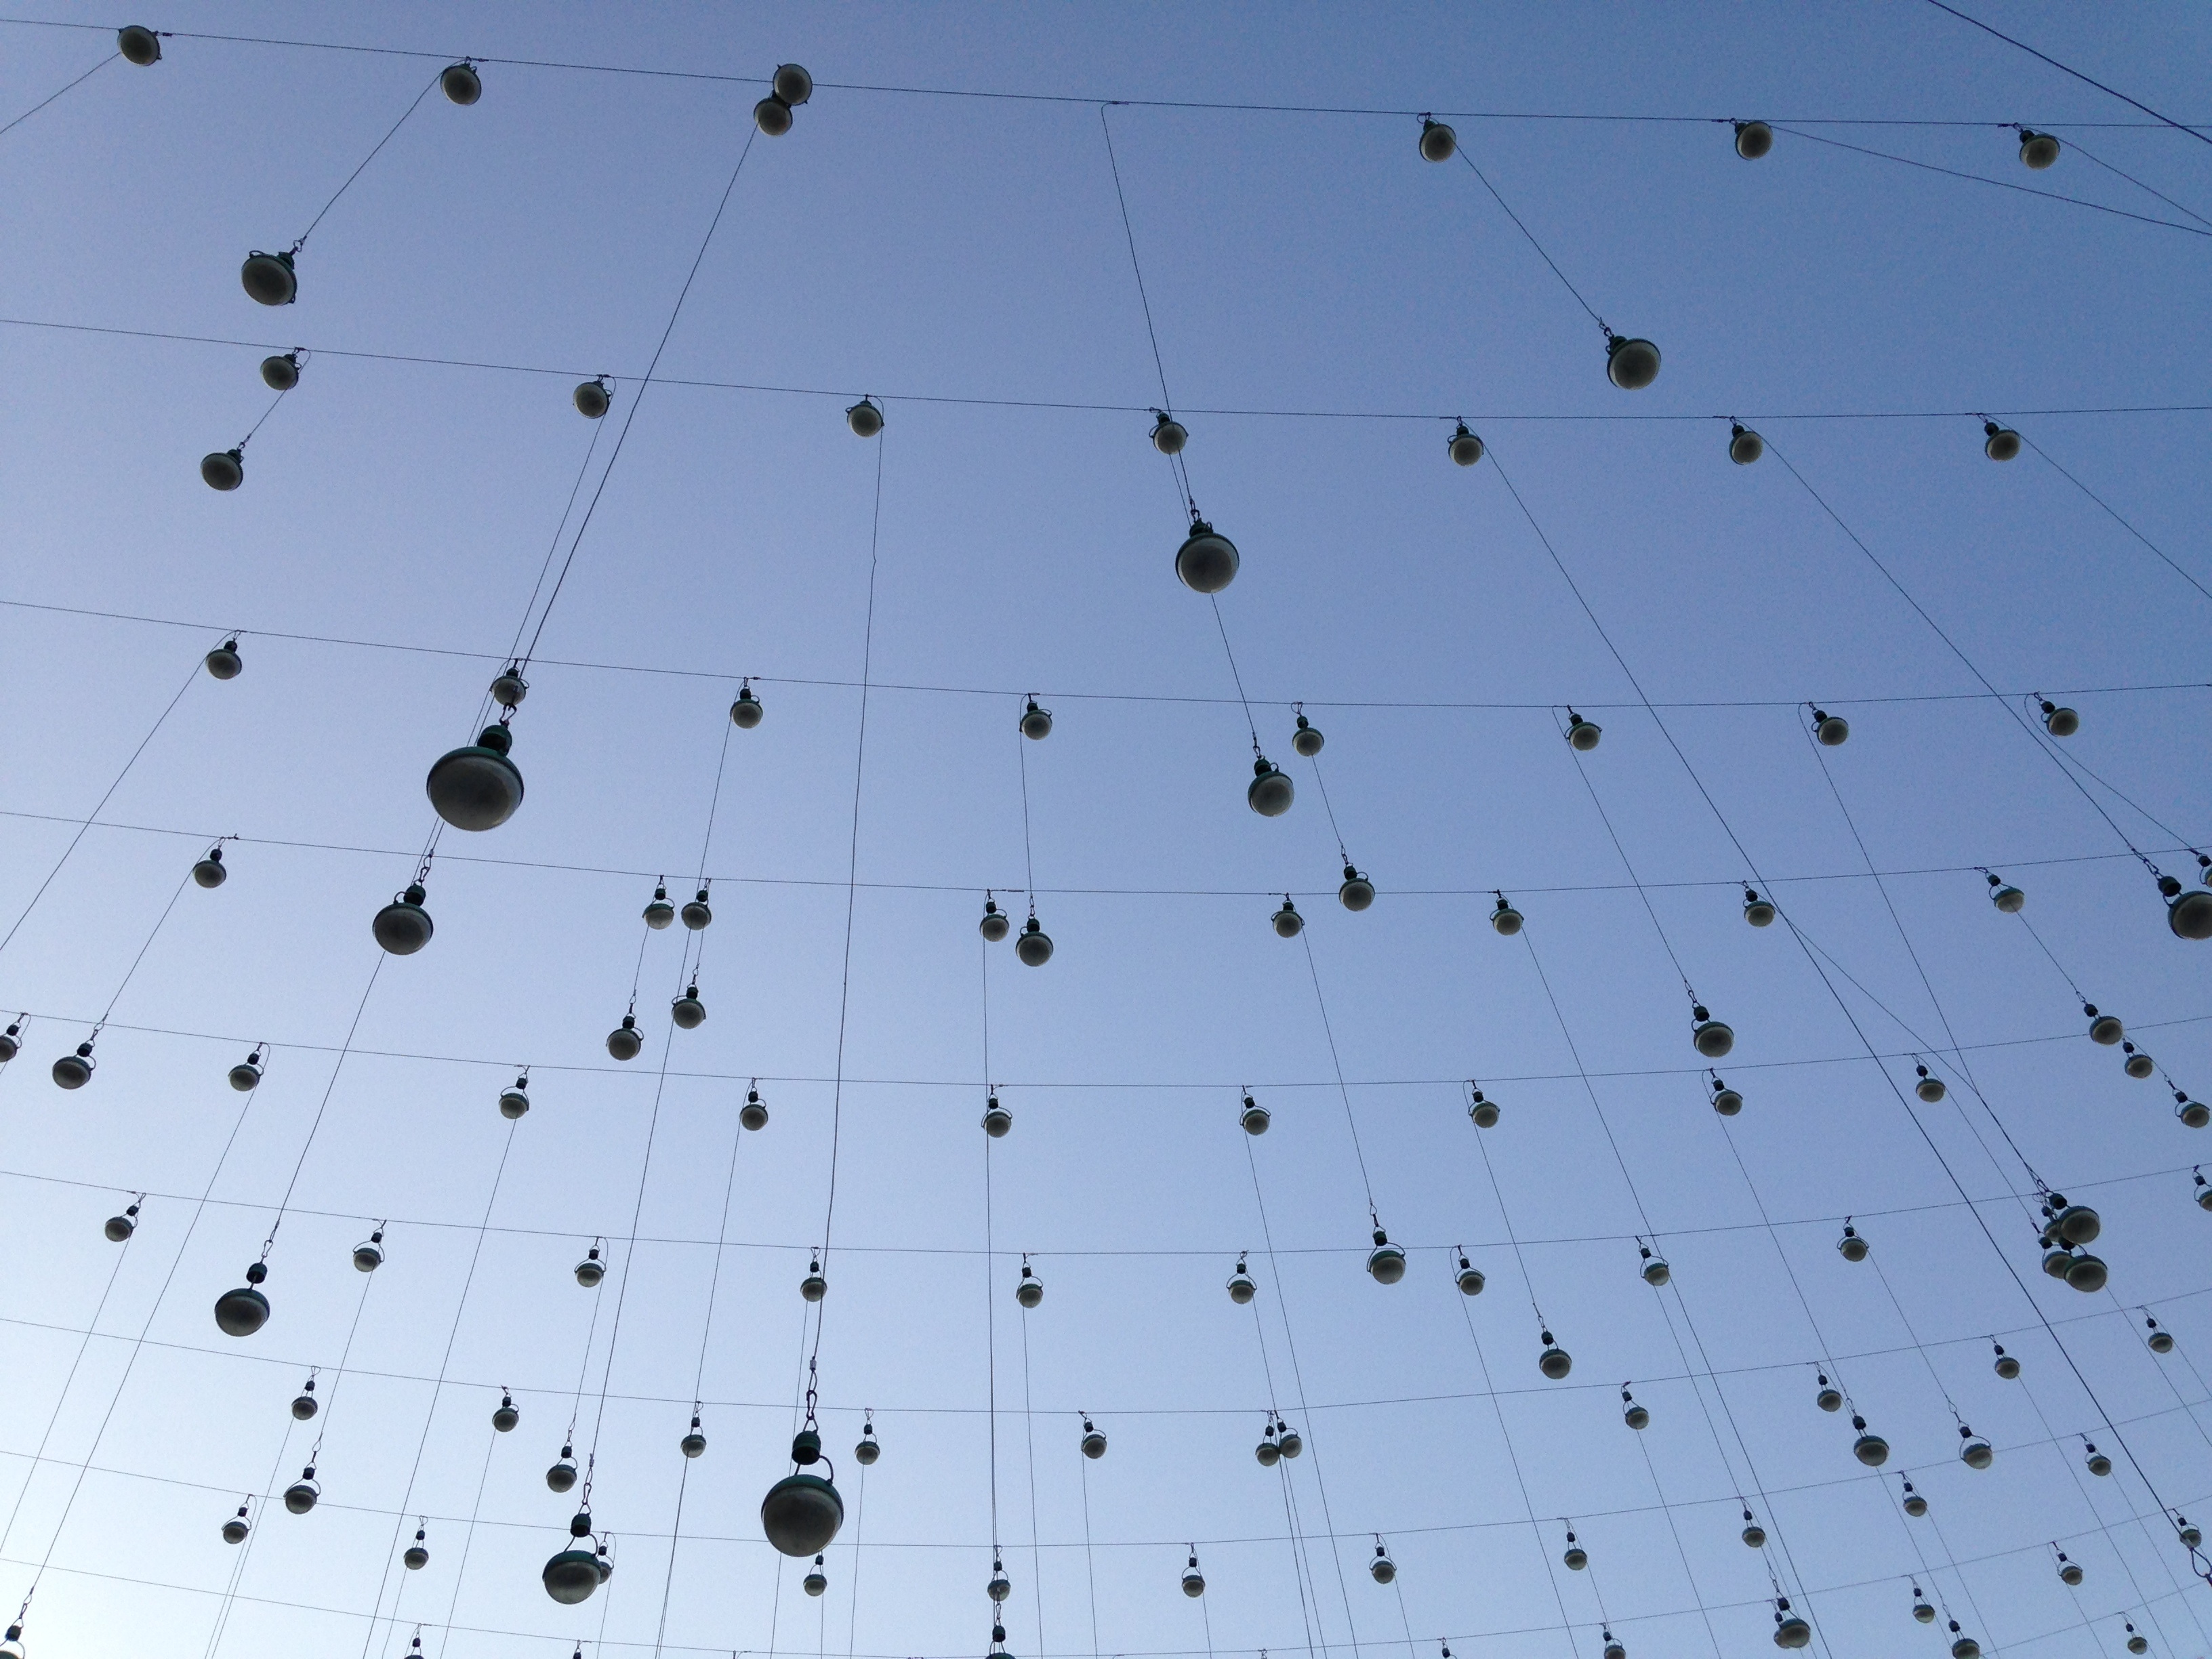
wing, leaf, line, circle, shape